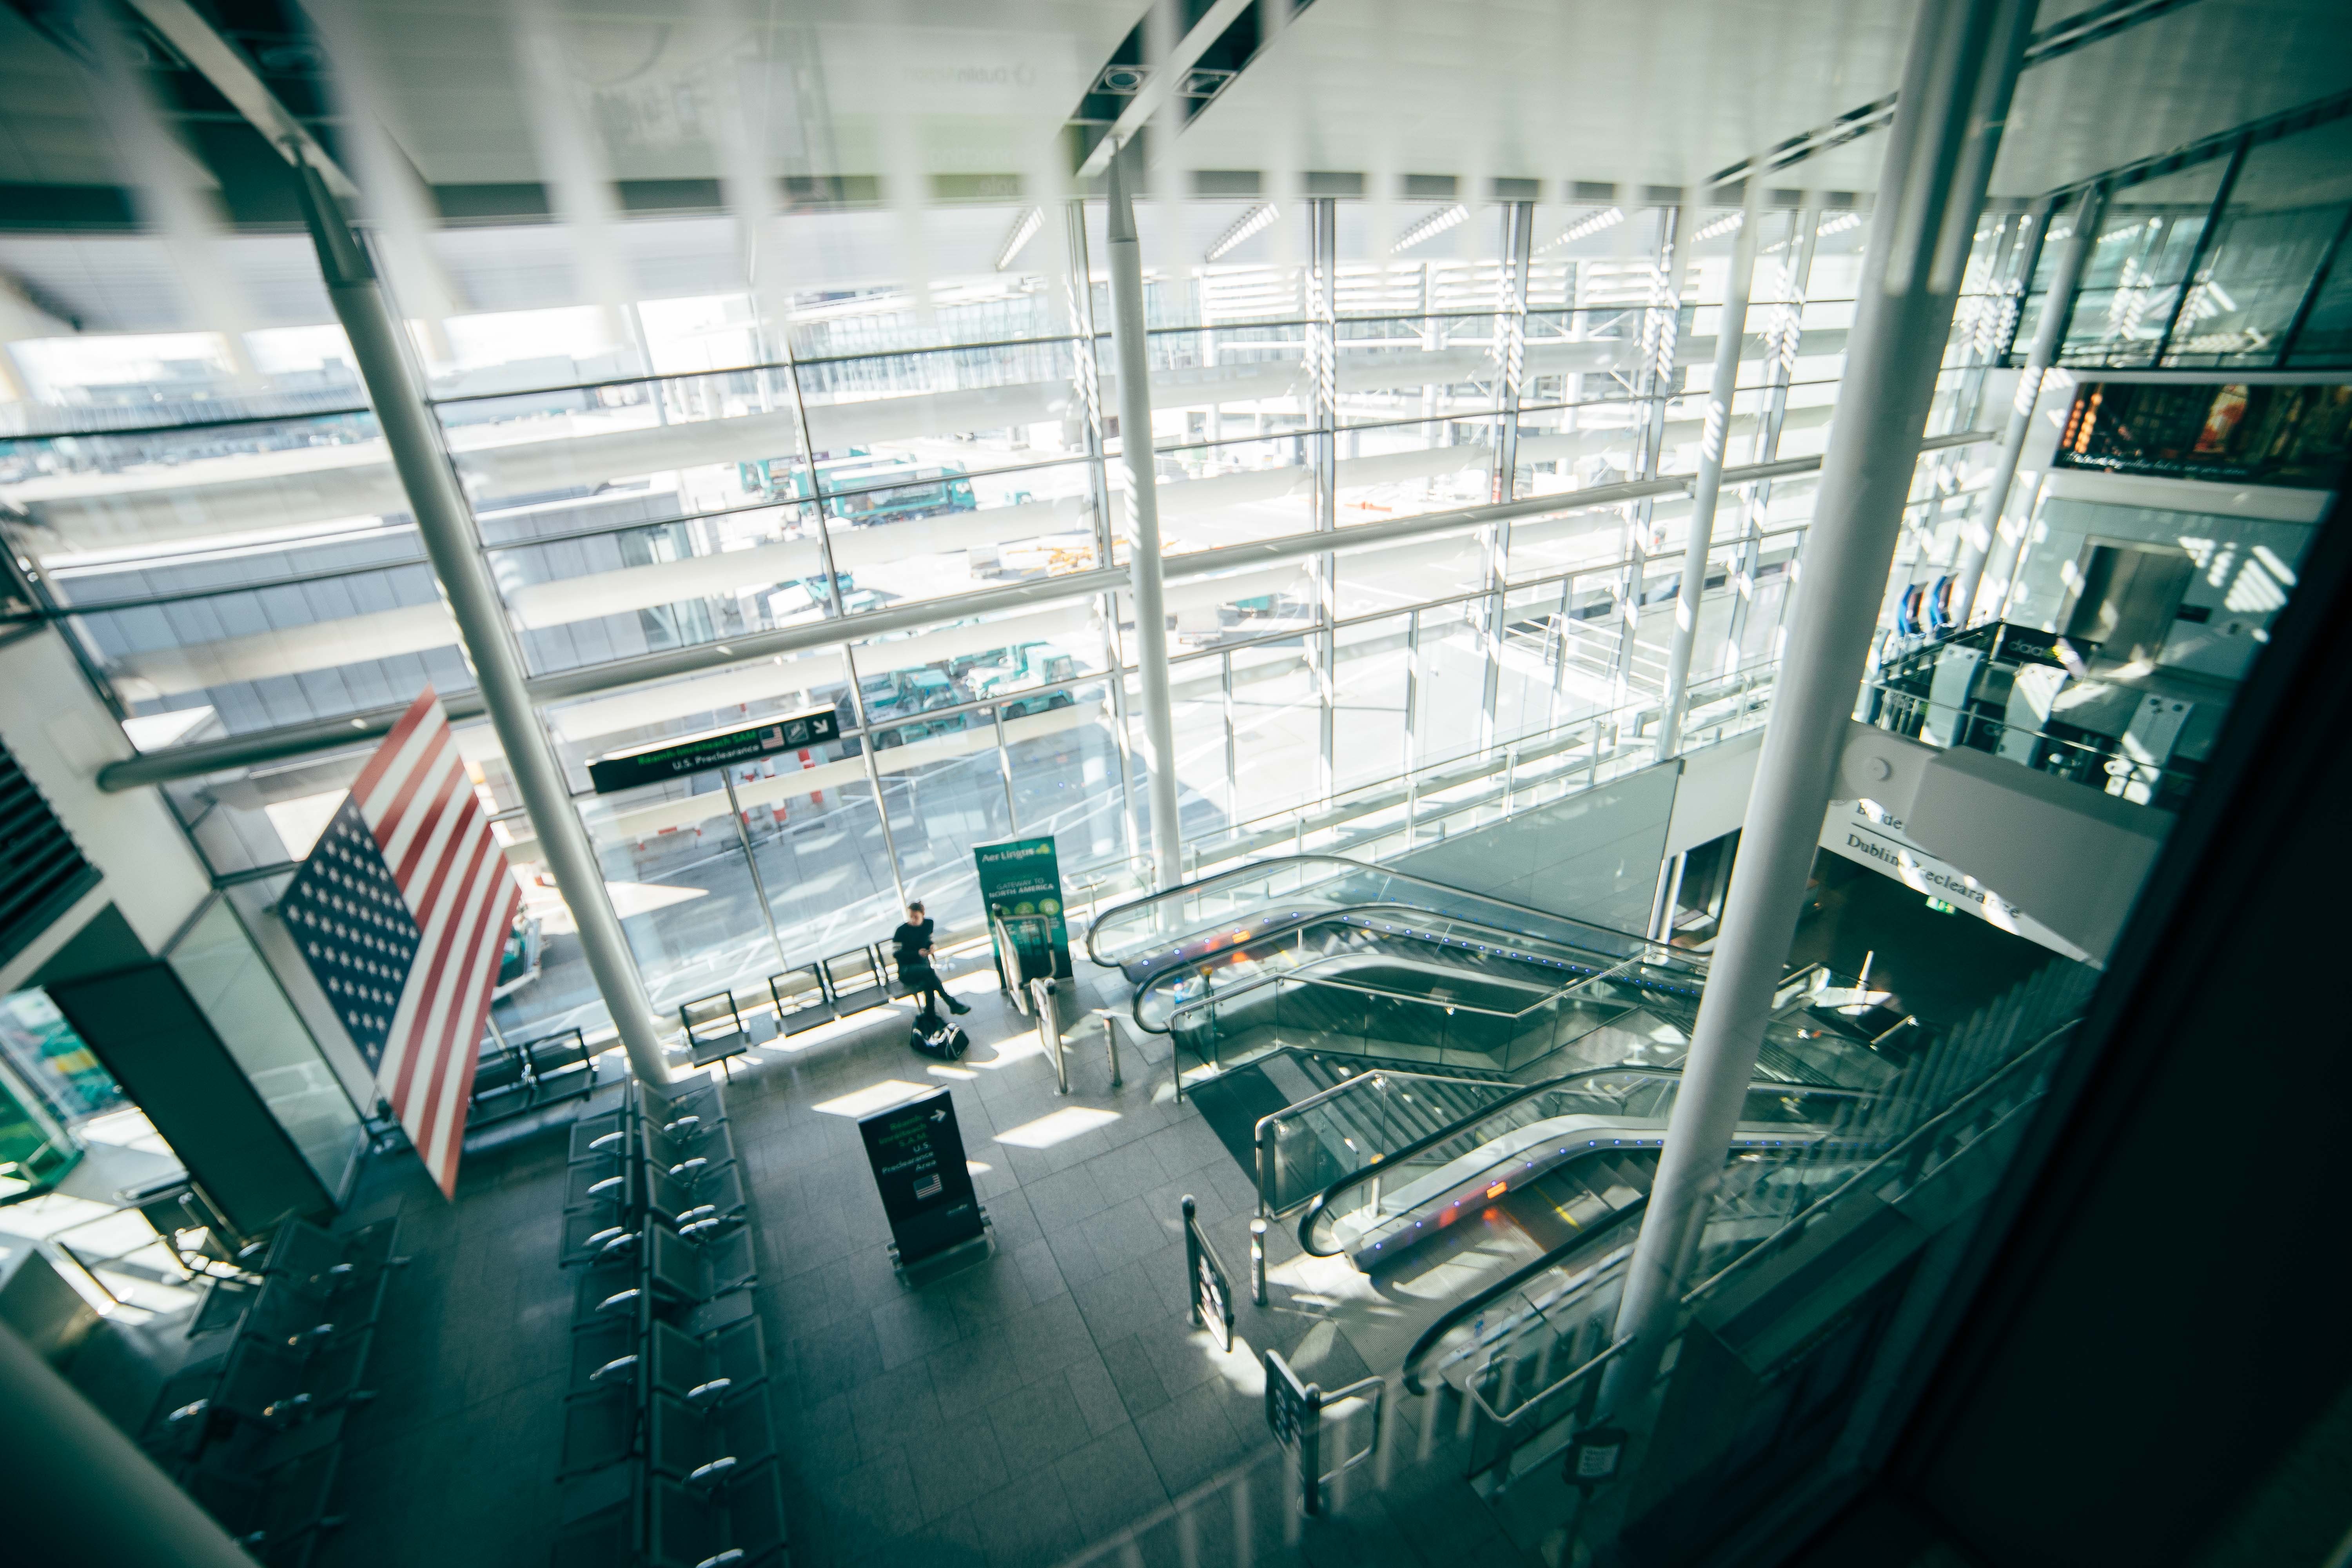
green, architecture, glass, urban area, daylighting, building, photography, Transparent material, city, interior design, window, metal